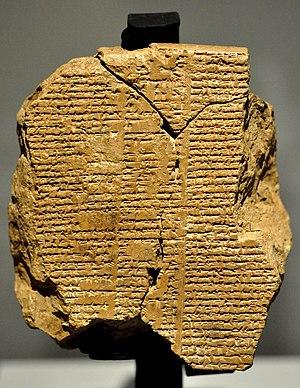
L’écriture cunéiforme est un système d'écriture complet mis au point en Basse Mésopotamie entre 3400 et 3300 av. J.-C., qui s'est par la suite répandu dans tout le Proche-Orient ancien, avant de disparaître dans les premiers siècles de l'ère chrétienne. Au départ pictographique et linéaire, la graphie de cette écriture a progressivement évolué vers des signes constitués de traits terminés en forme de « coins » ou « clous », auxquels elle doit son nom, « cunéiforme », qui lui a été donné aux XVIIIᵉ et XIXᵉ siècles. Cette écriture se pratique par incision à l'aide d'un calame sur des tablettes d'argile, ou sur une grande variété d'autres supports.
L'histoire de la science-fiction retrace les points marquants de la science-fiction, un genre littéraire et cinématographique diversifié dont la trame narrative prend place dans un univers fictif où les différents aspects tirent leurs caractères de sciences, de technologies ou d'événements variés.
L'histoire du livre est celle d'une suite d'innovations technologiques, commerciales et esthétiques qui ont permis d'améliorer la transmission des idées, l'accès à l'information, la conservation des textes, la portabilité et le coût de production. Cette histoire est intimement liée aux contingences politiques et économiques, à l'histoire des idées et des religions.
L’Épopée de Gilgamesh est un récit épique de la Mésopotamie. Faisant partie des œuvres littéraires les plus anciennes de l’humanité, la première version connue a été rédigée en akkadien dans la Babylonie du XVIIIᵉ au XVIIᵉ siècle av. J.-C. Écrite en caractères cunéiformes sur des tablettes d’argile, elle relate les aventures de Gilgamesh, roi d'Uruk, peut-être un personnage ayant une réalité historique, mais en tout cas une figure héroïque, et aussi une des divinités infernales de la Mésopotamie ancienne.